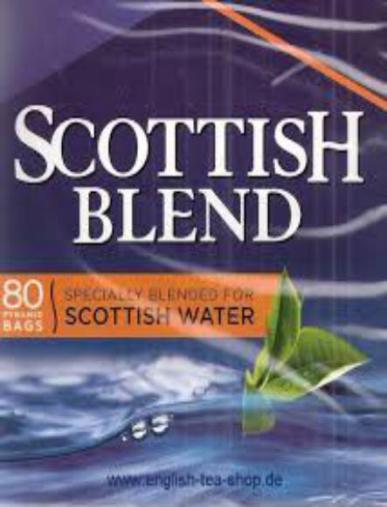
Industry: Food